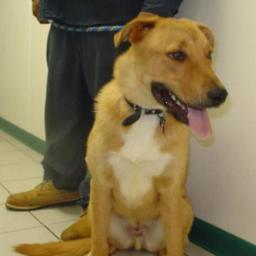
Animal: dogs